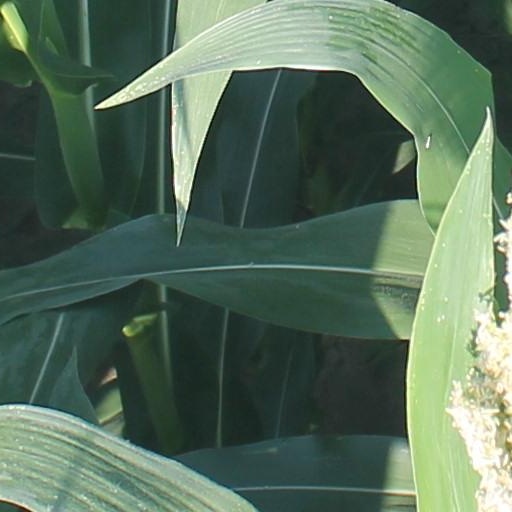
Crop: maize; corn